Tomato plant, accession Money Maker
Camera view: vertical (180 deg); turntable rotation: 0 degrees
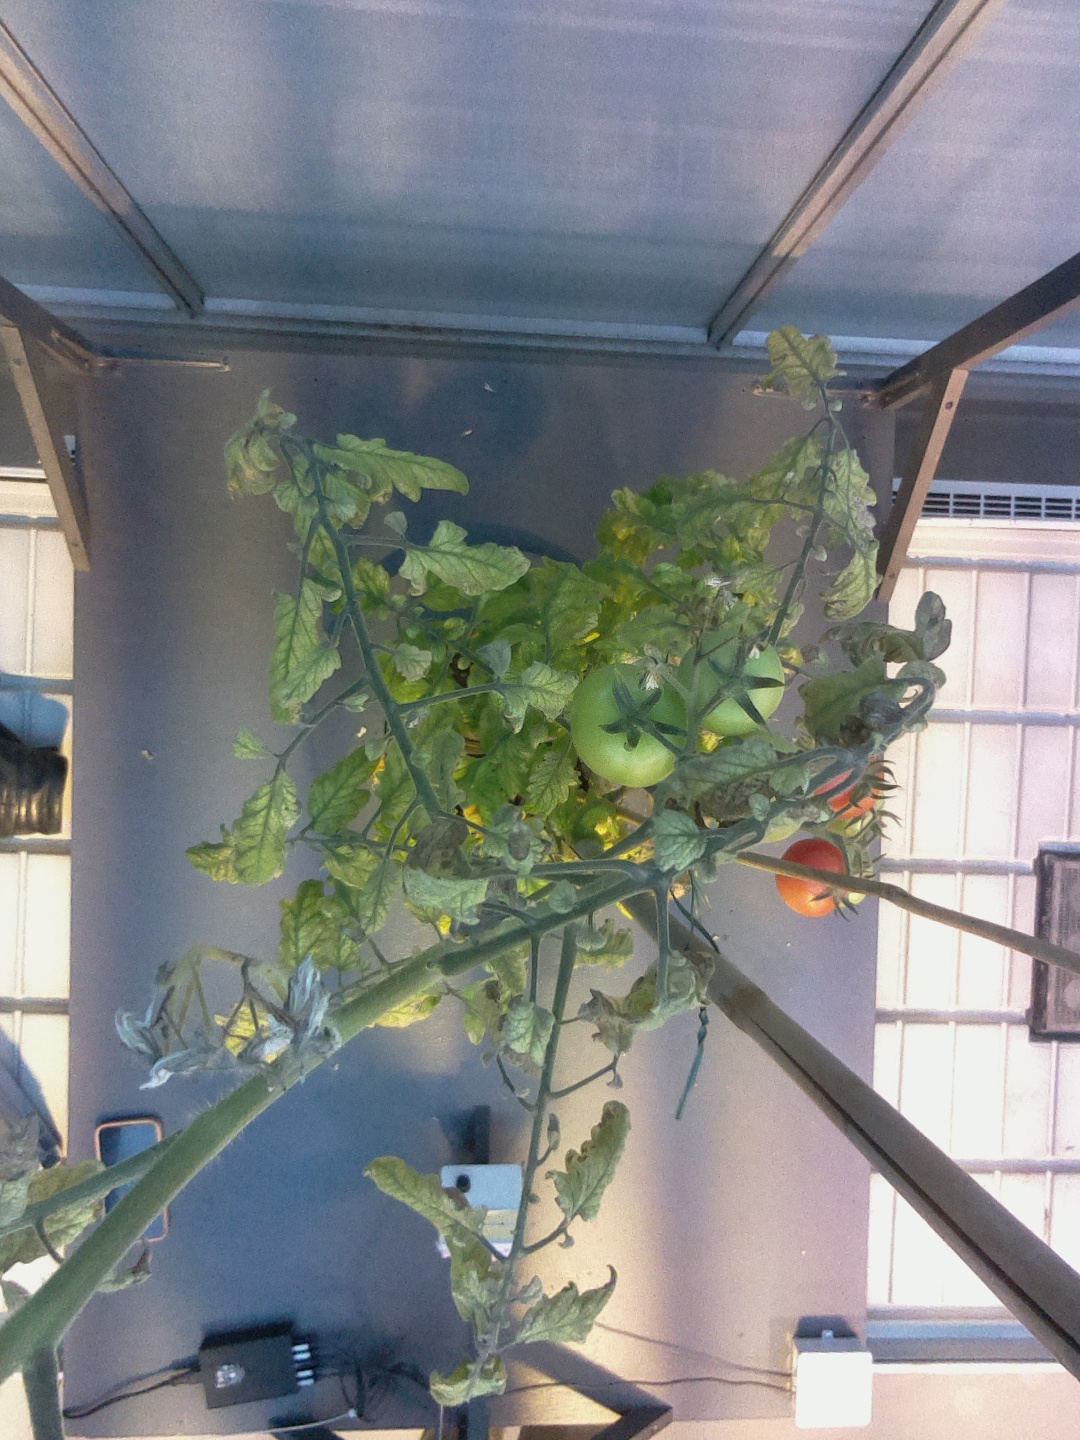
BBCH growth stage 83: 30%-40% of fruits show typical fully ripe color